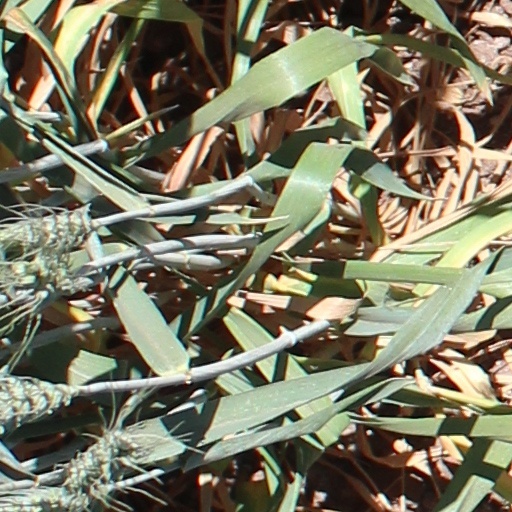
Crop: wheat